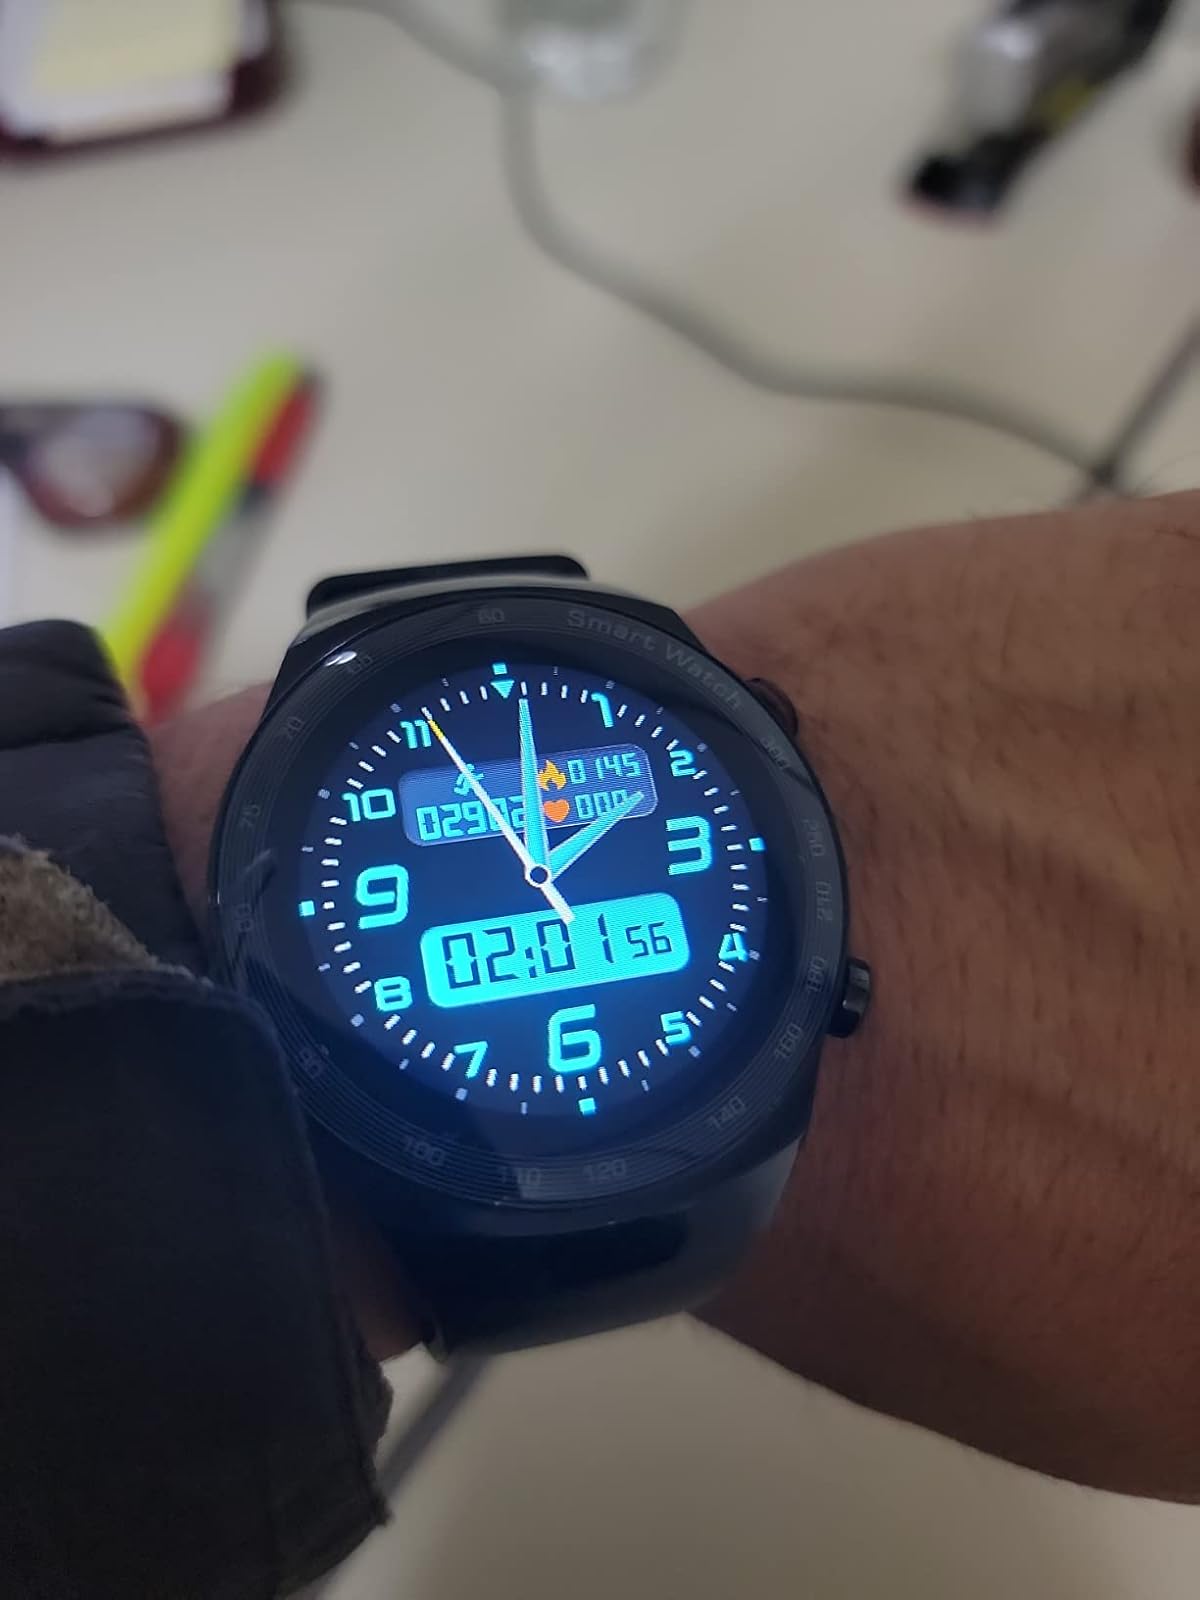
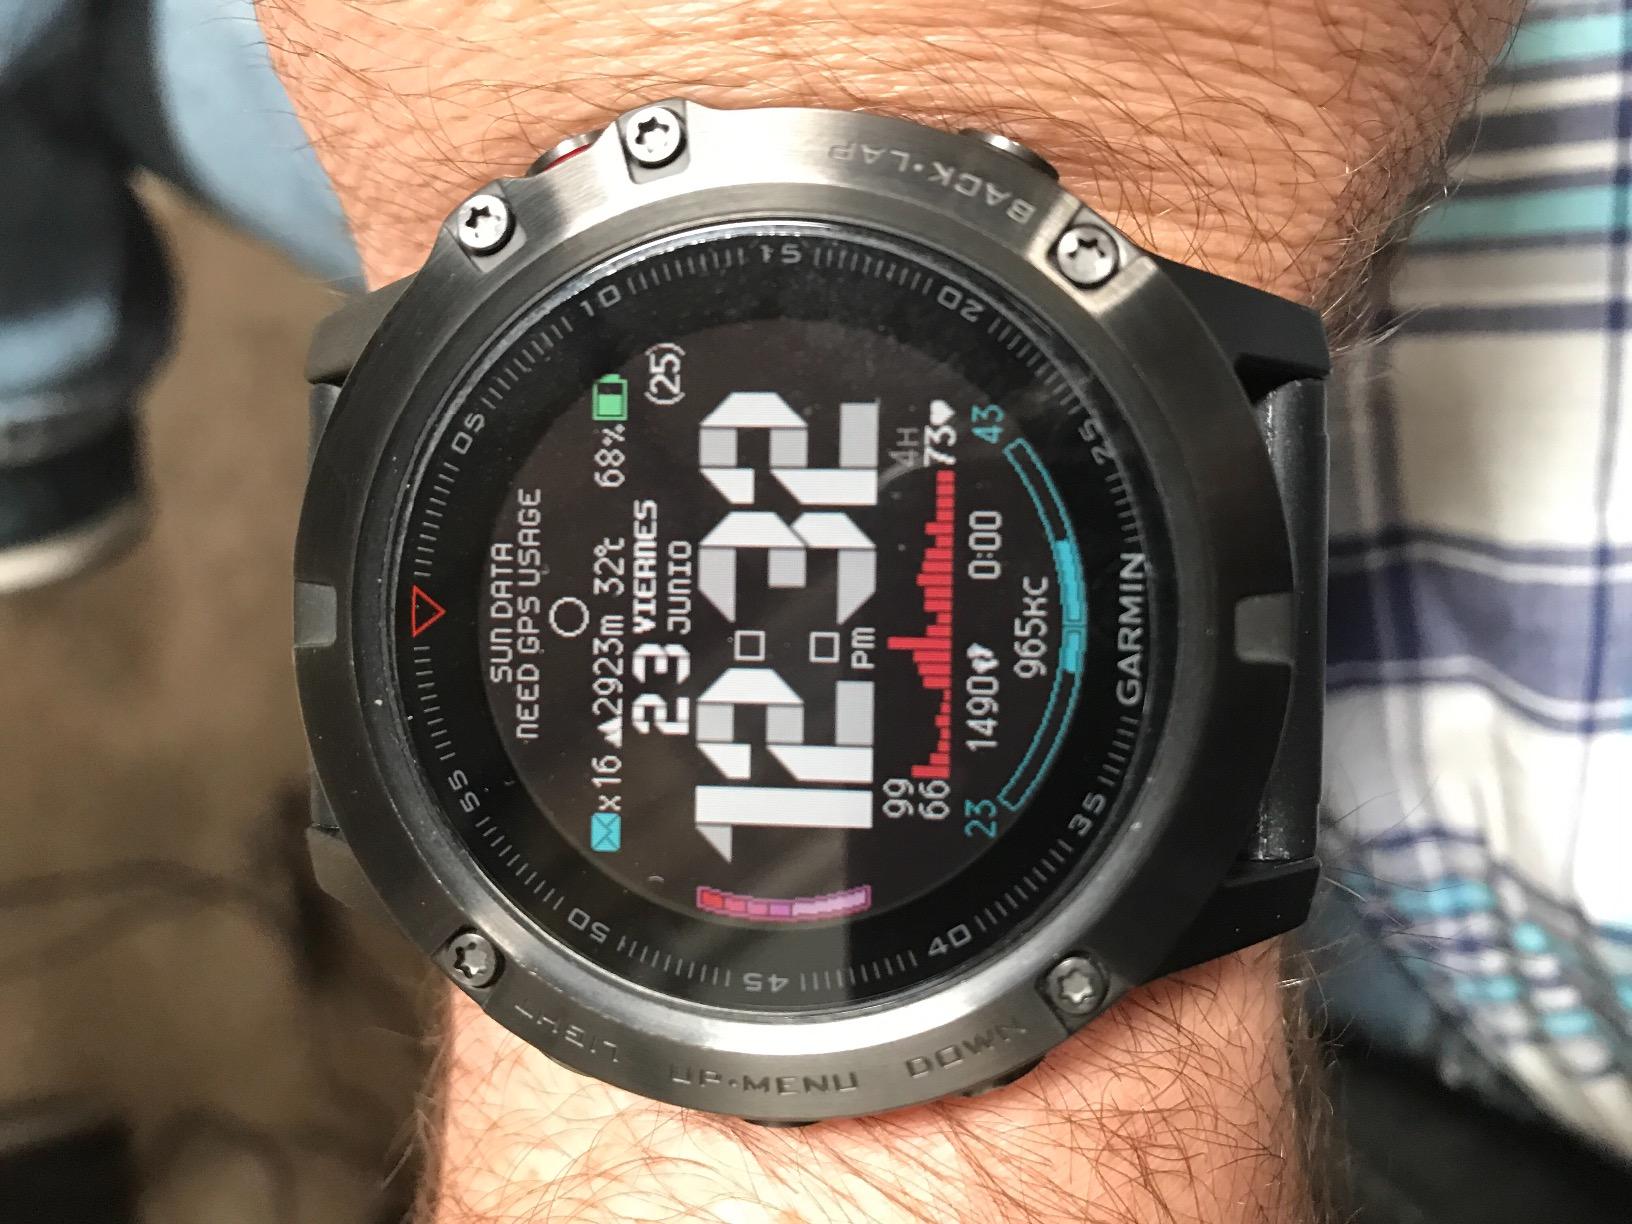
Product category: smartwatch
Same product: no